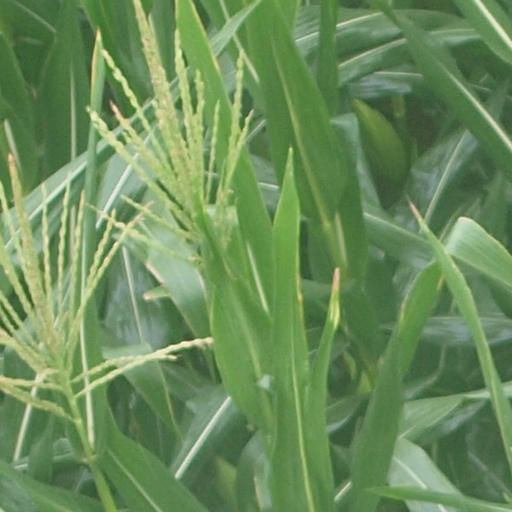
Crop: maize; corn